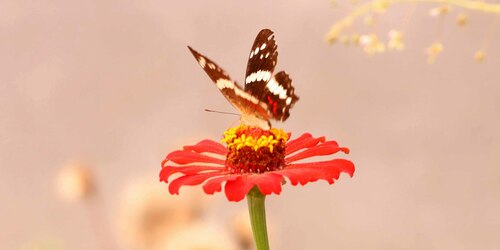
Scientific name: Anartia fatima
Common name: Banded peacock
Family: Nymphalidae
Order: Lepidoptera
Pollinator type: Primary pollinator
Habitat: Open areas and gardens
Geographic range: South America
Conservation status: Least Concern